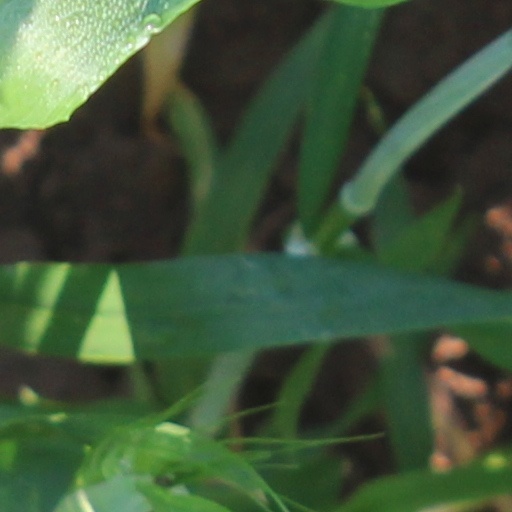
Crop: wheat